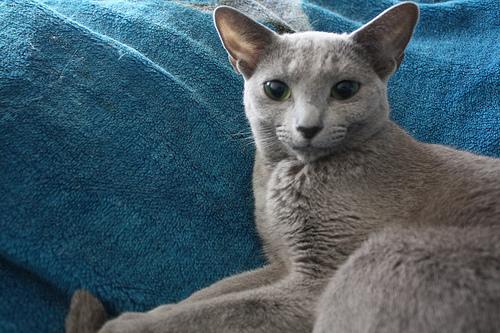
Breed: Russian Blue